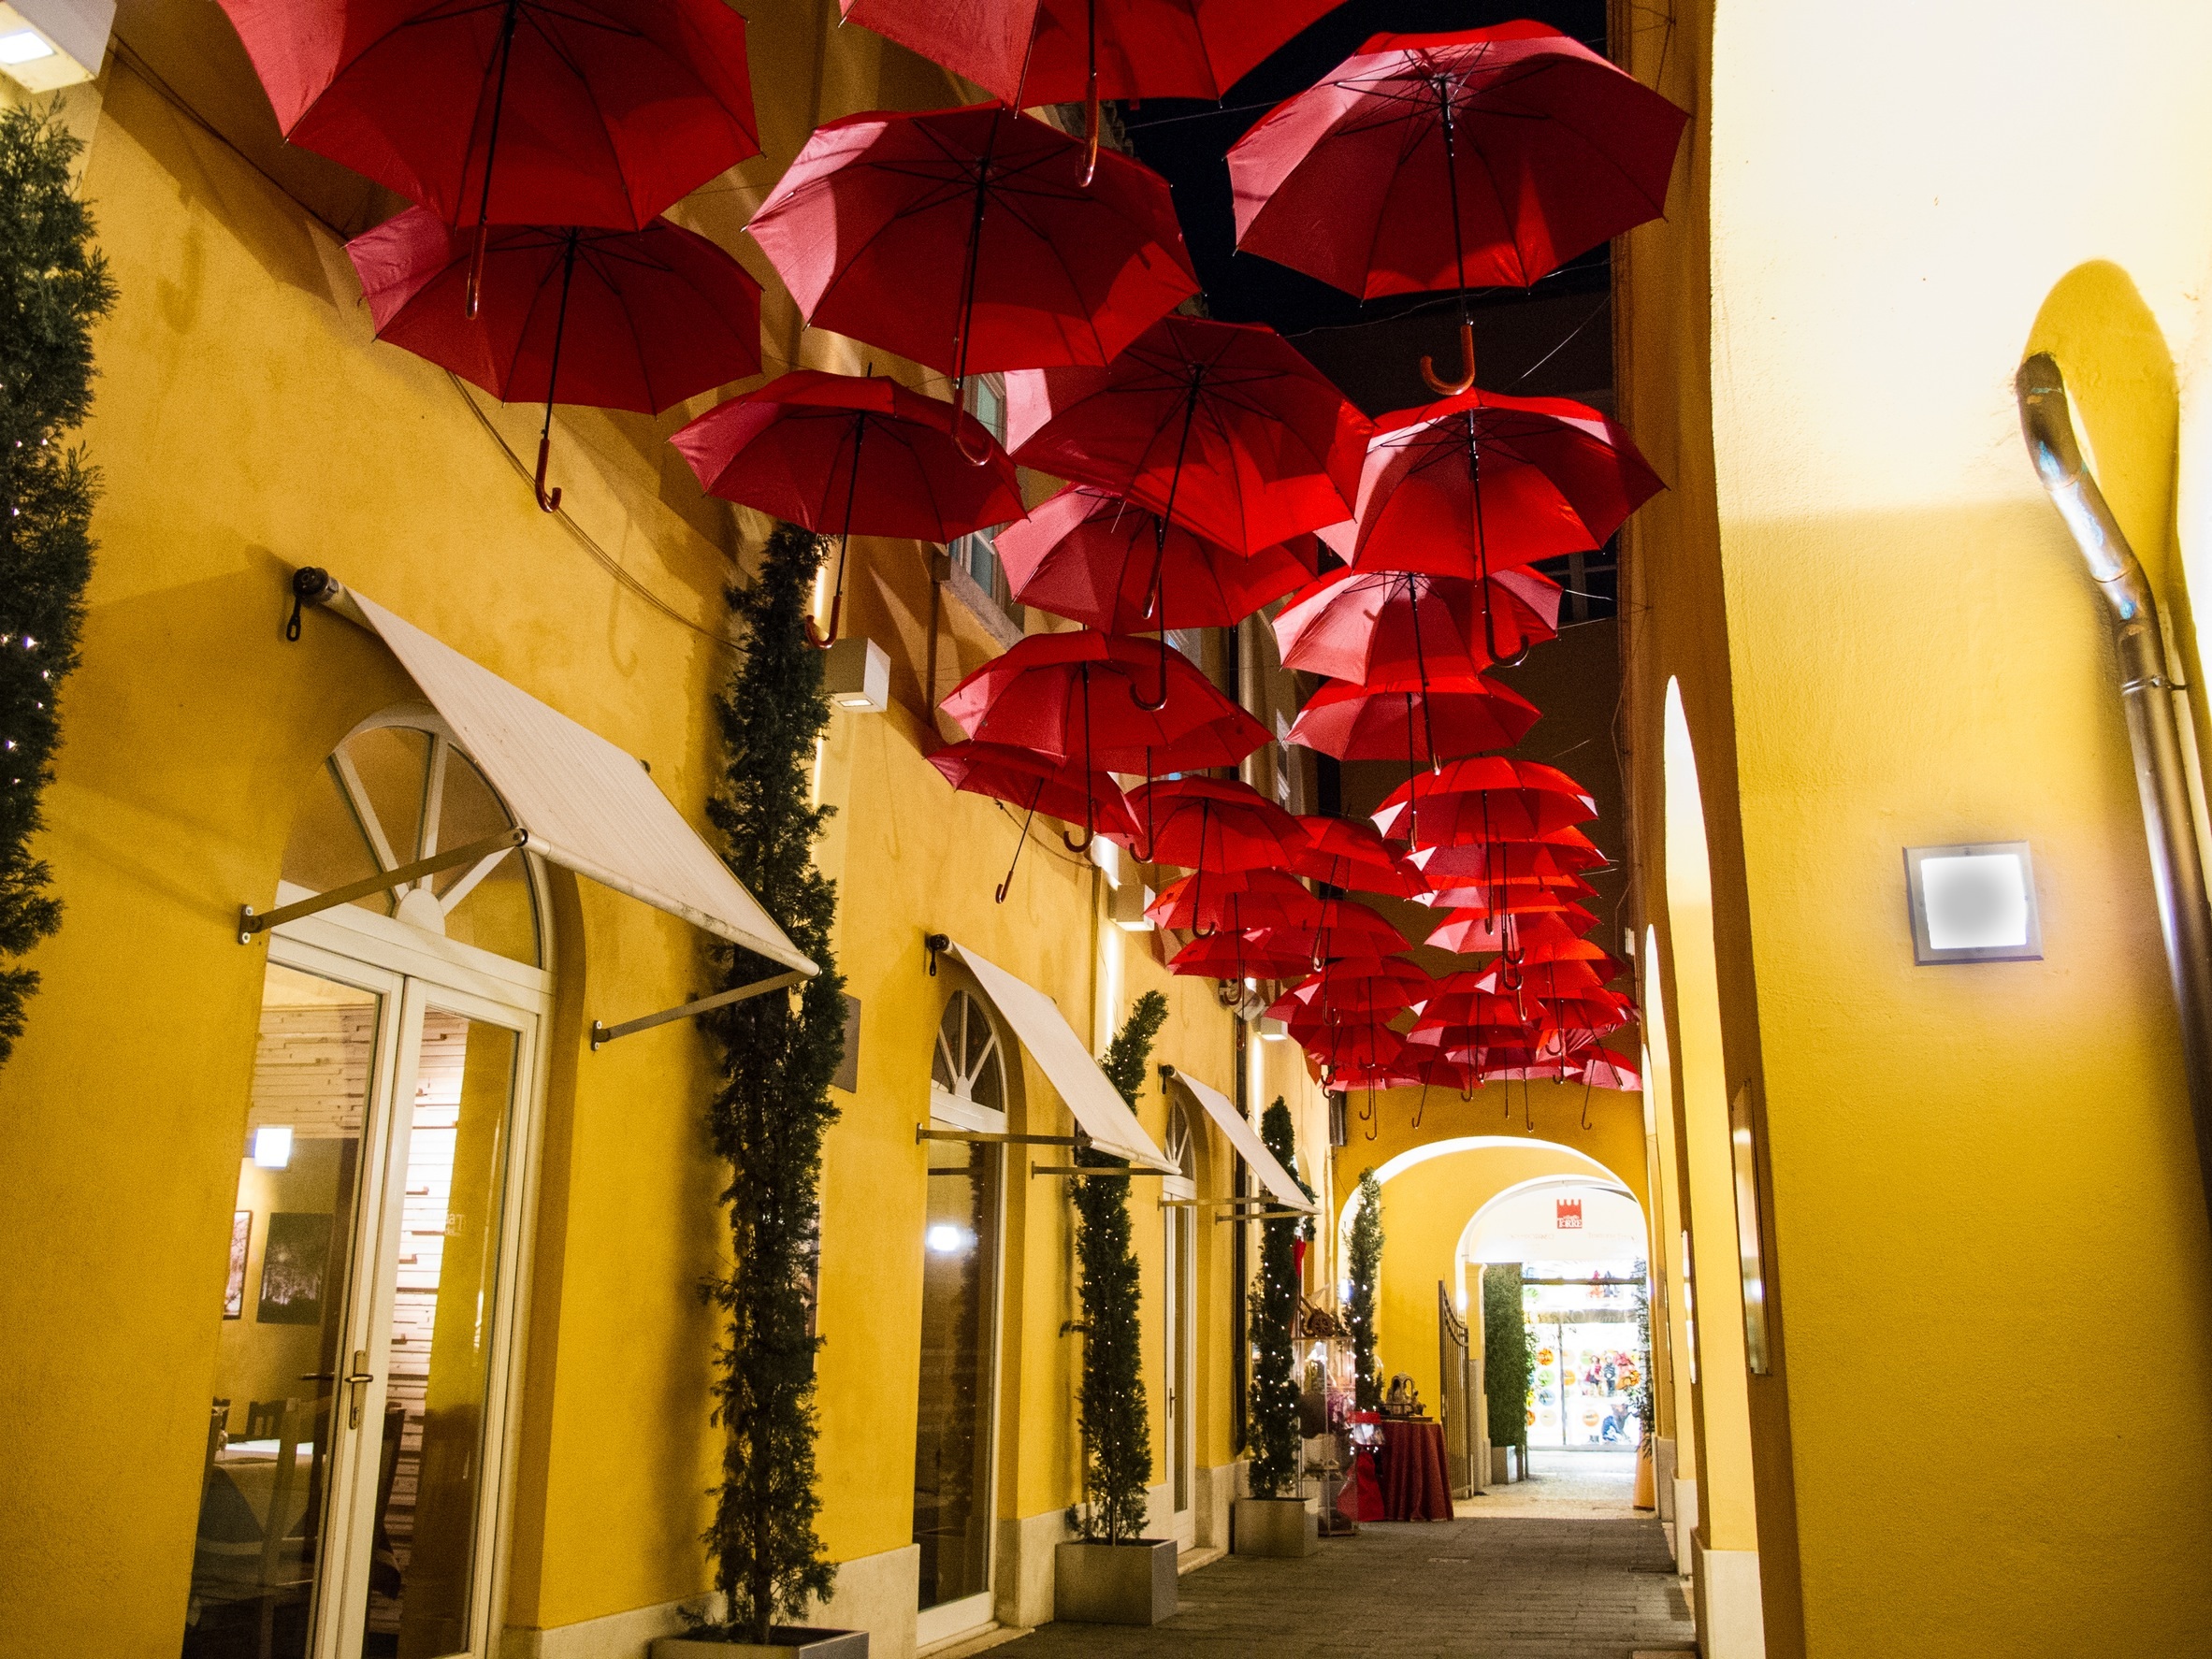
street, flower, restaurant, alley, red, color, yellow, interior design, shops, umbrellas, stores